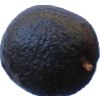
Label: black_avocado